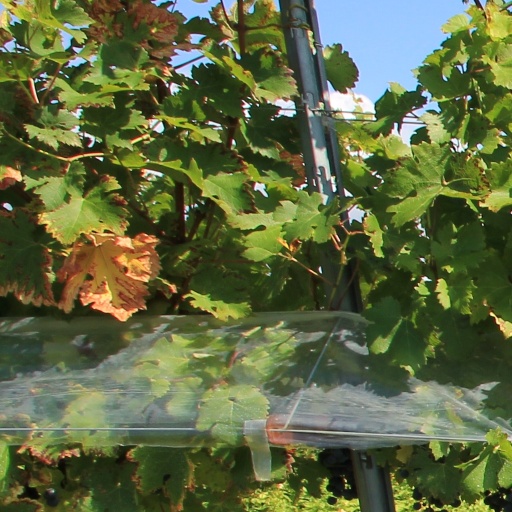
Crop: grape